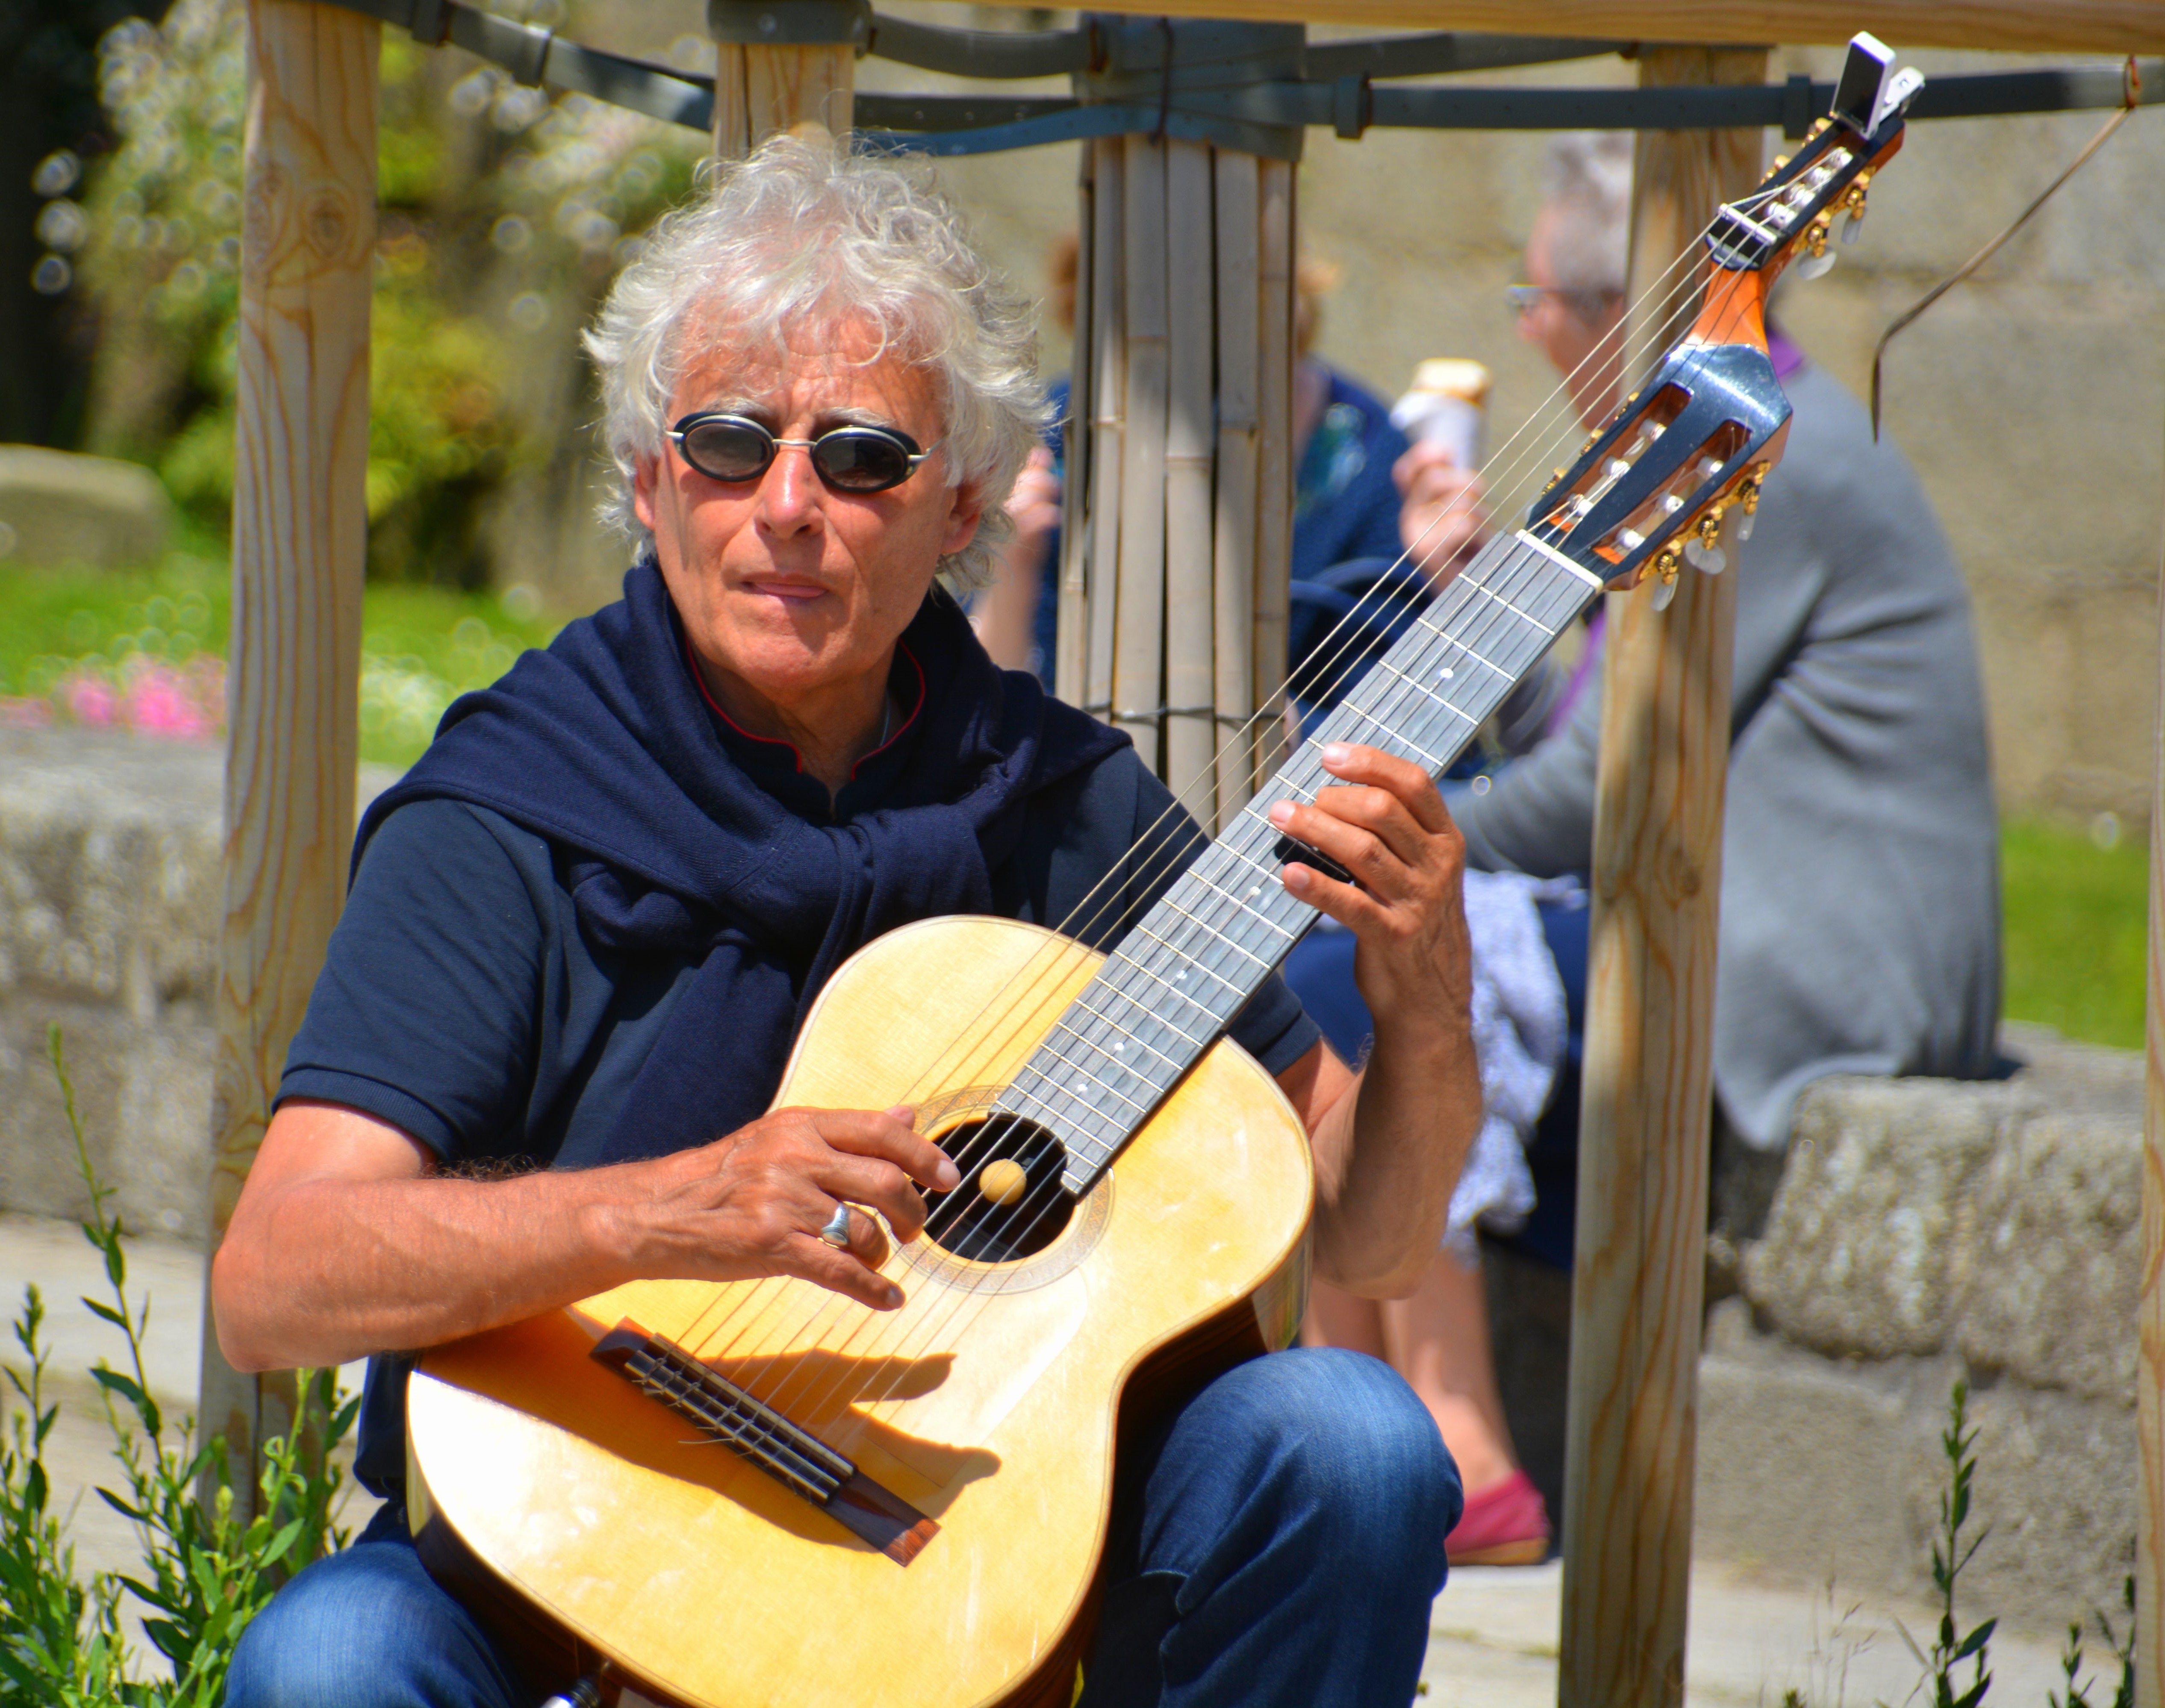
man, person, music, guitar, acoustic guitar, concert, show, artist, musician, musical instrument, ukulele, strings, guitarist, character, instruments, bass guitar, cuatro, string instrument, plucked string instruments, slide guitar, musical instrument accessory, session musician, string instrument accessory, guitar accessory, tiple